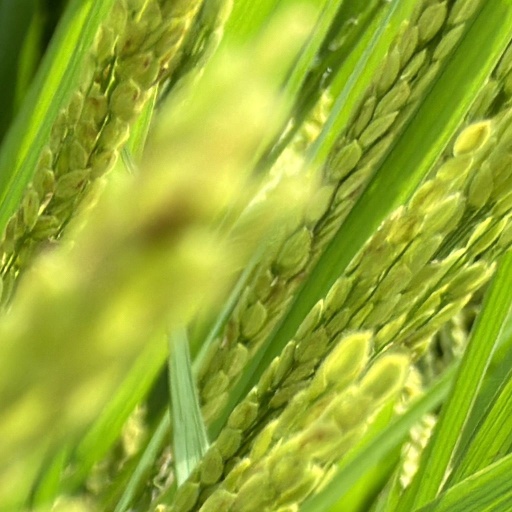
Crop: rice